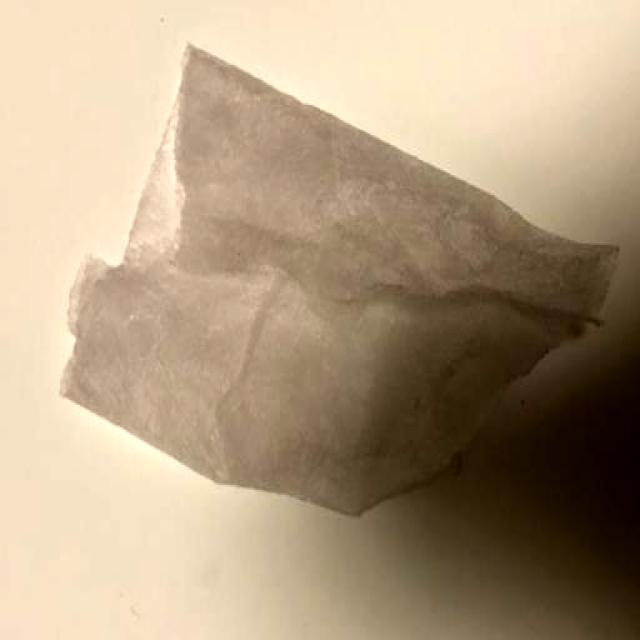
Label: Trash